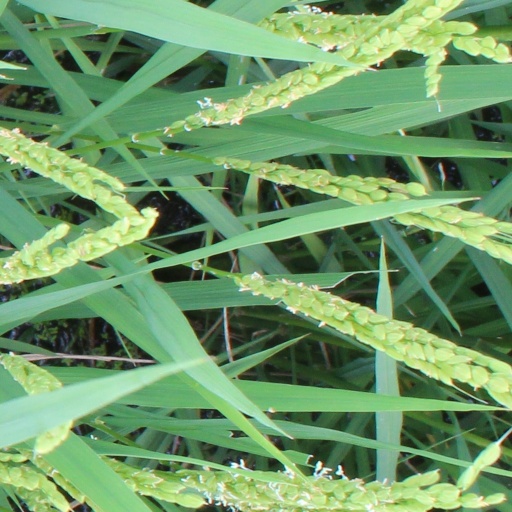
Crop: rice